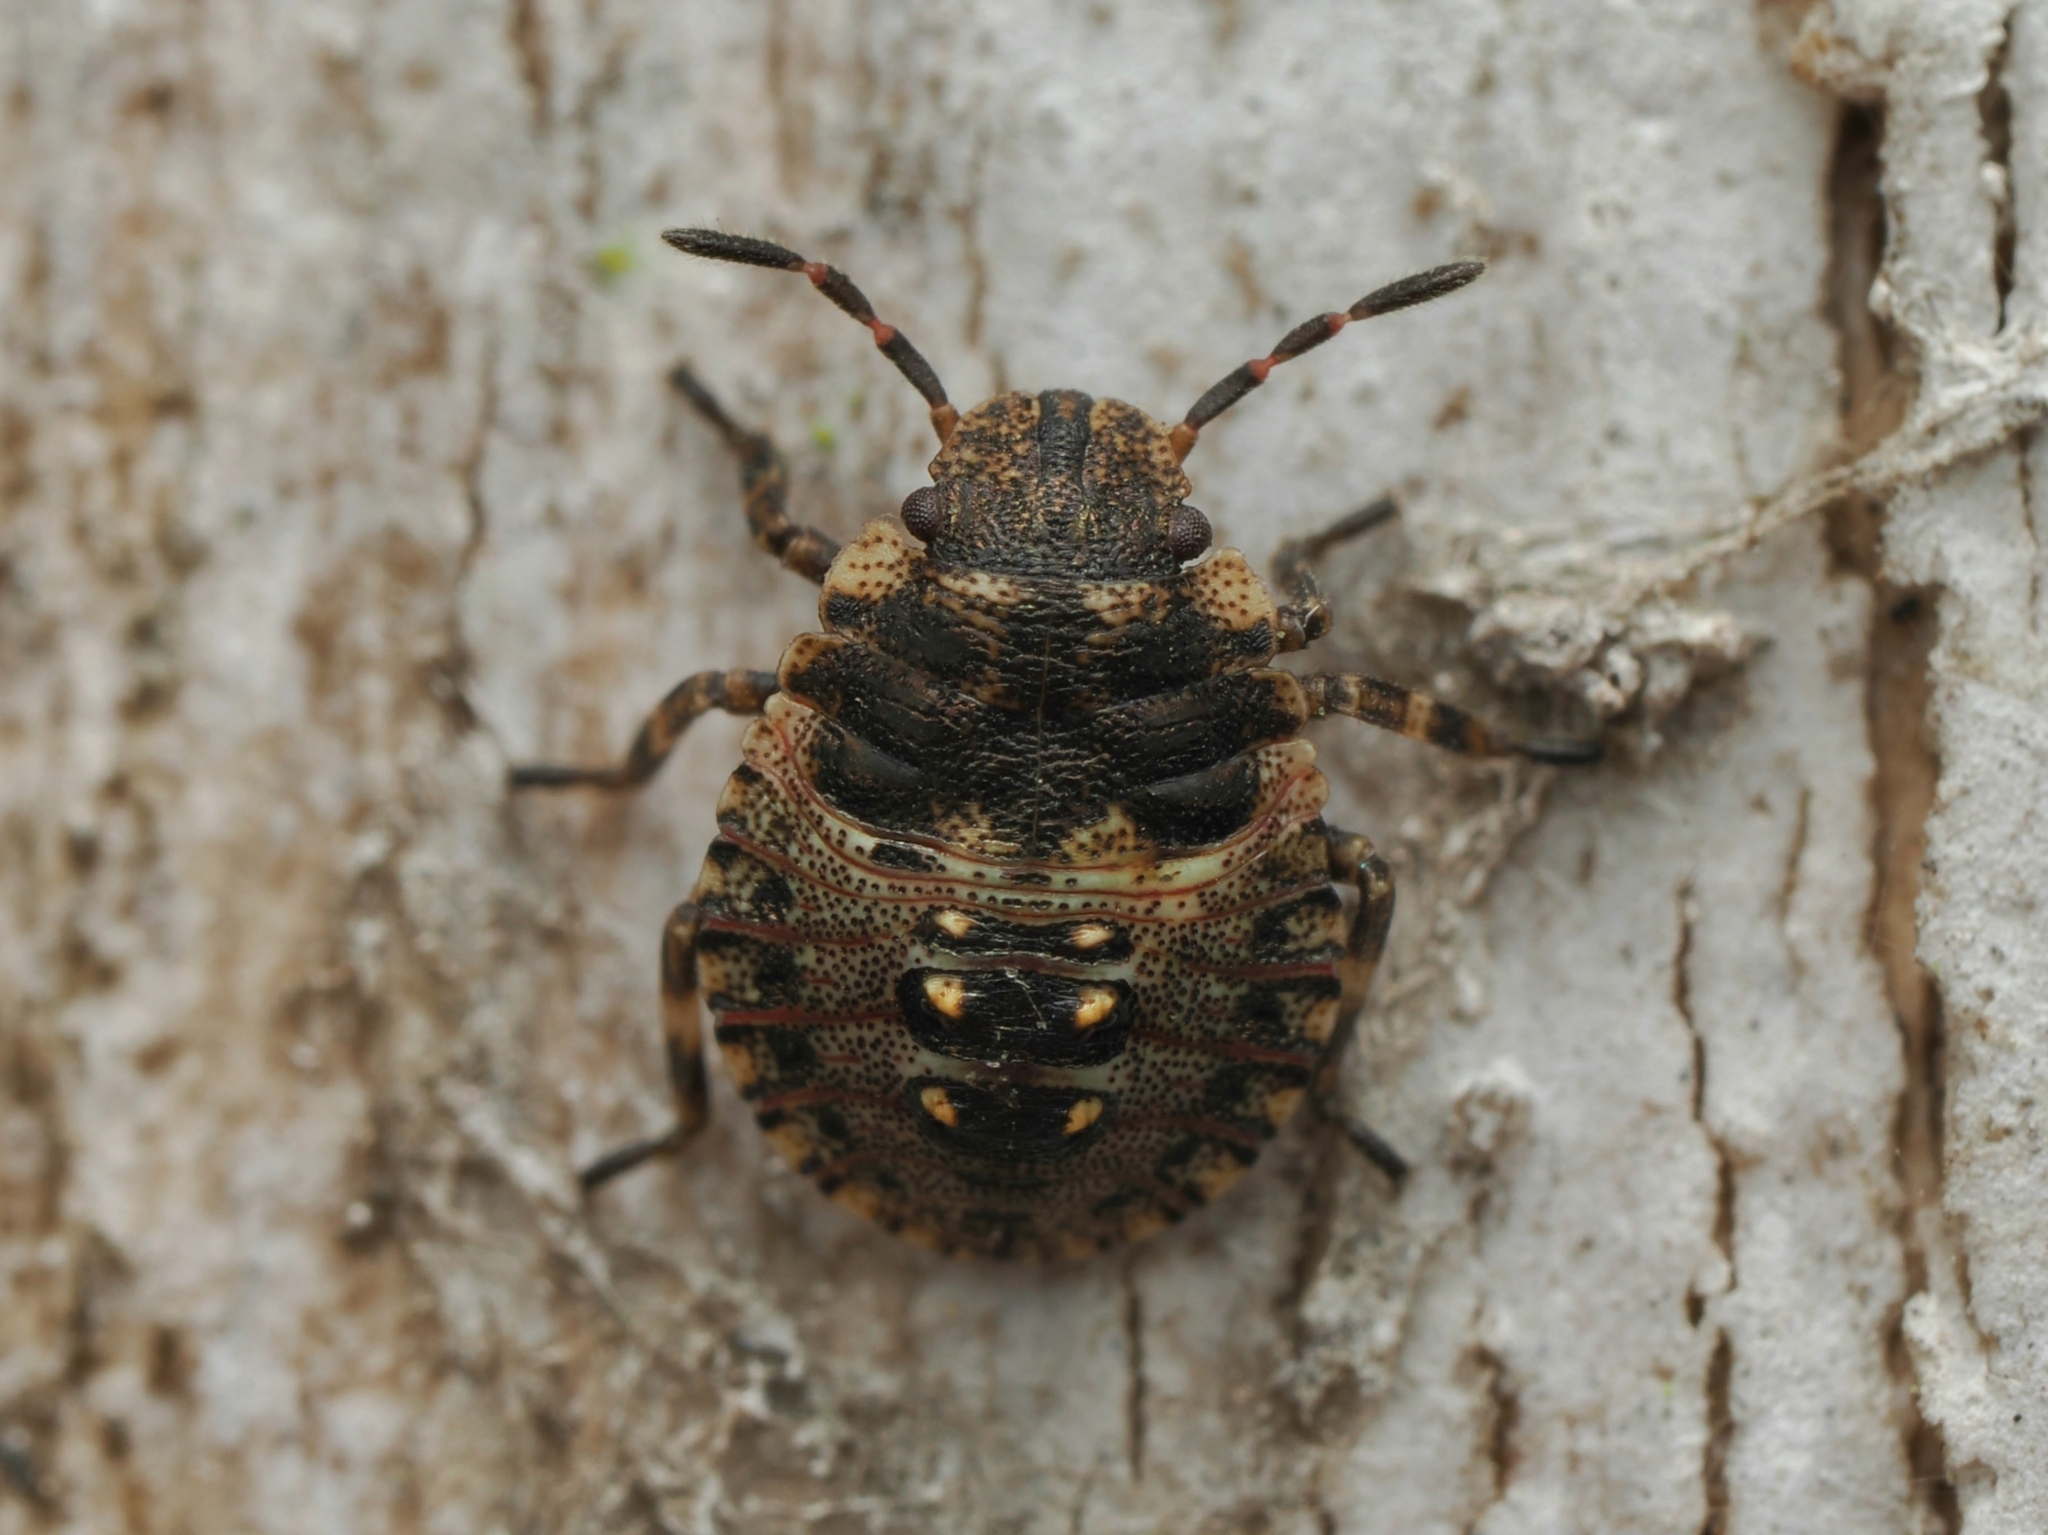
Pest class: stink_bug